Japanese community of Paris

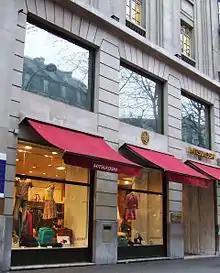
Mitsukoshi Paris, which closed in 2010

Businesspeople and their families tend to purchase Japanese foodstuffs at Daimaru France and the Centre International de Paris at Porte Maillot. Residents on a budget and students tend to go to the Paris Chinatown to purchase Japanese foodstuffs. Daimaru France SA was established in September 1973. Paris includes over 70 Japanese restaurants with different price ranges and clienteles. A group of Japanese karaoke bars, offices, banks, shops, and department stores are located in the Avenue de l'Opera and Rue Sainte-Anne area.